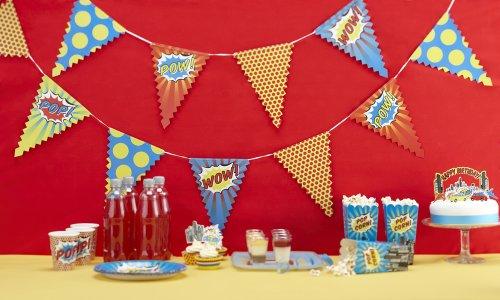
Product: Ginger Ray PA-105 Bunting Pop Art Superhero Party Banner Decoration, Mixed, 3.5 m, Multicolor
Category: Toys & Games | Party Supplies
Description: A string of vibrant, loud, and colourful Pop Art themed bunting with a different design on alternate flags, some with the word POP, POW or Wow on them.
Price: $14.99
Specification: ProductDimensions:10.2x8.3x0.4inches|ItemWeight:0.32ounces|ShippingWeight:2.4ounces(Viewshippingratesandpolicies)|Manufacturer:GingerRay|ASIN:B00APNBMRM|Itemmodelnumber:PA-105|DatefirstlistedonAmazon:May17,2013